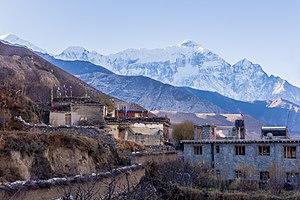
Le Nilgiri est une montagne du Népal, parfois appelée Nilgiri Himal, composée de trois pics dans l'ouest de l'Annapurna : le Nilgiri Nord, le Nilgiri Central et le Nilgiri Sud.
Kagbeni est un comité de développement villageois du Népal situé dans la zone de Dhawalagiri dans le district de Mustang. Au recensement de 2011, il comptait 937 habitants.